Question: Please indicate a possible affordance area of the jump_skateboard that can be used for riding
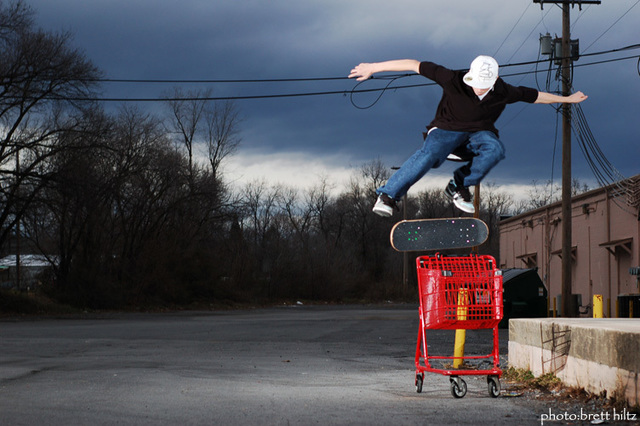
Answer: [386.97, 211.197, 506.099, 264.22]